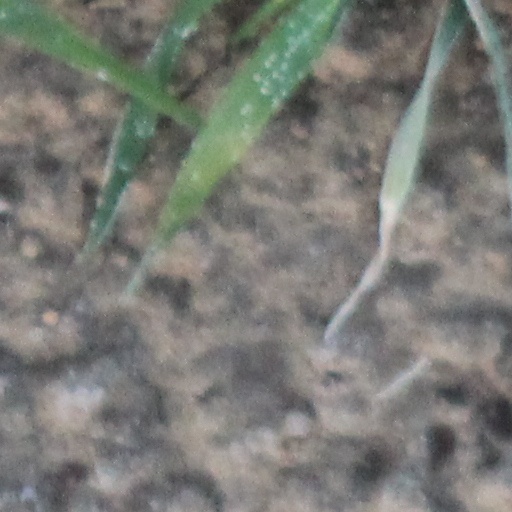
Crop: wheat